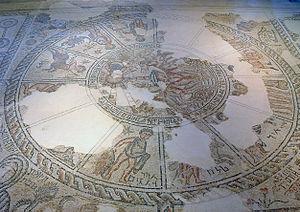
La mosaïque byzantine, dont l’apogée se situe entre le VIᵉ siècle et le XVᵉ siècle, plonge ses racines dans une longue tradition venue de la Grèce antique et de Rome. À partir du IVᵉ siècle, les églises chrétiennes adoptèrent et adaptèrent cette tradition pour dépeindre des scènes de la vie religieuse et de la Bible, non plus sur les pavements de leurs édifices mais sur leurs murs et leurs plafonds. Les artistes byzantins devinrent renommés pour leur technique et leur inspiration, influençant ceux du royaume normand de Sicile au XIIᵉ siècle ainsi que ceux de Venise, de Rome et d’autres villes de l’ancienne Italie byzantine, de même que ceux de Russie, d’Ukraine et d’autres pays du monde orthodoxe. L’art de la mosaïque s’estompa au cours de la Renaissance quoique divers artistes comme Raphaël continuèrent à pratiquer les anciennes techniques. Hors de l’empire byzantin, ces techniques furent adoptées à la fois par des artistes juifs pour la décoration des synagogues et par des artistes musulmans pour celle des mosquées et des palais.
L'histoire des Juifs en terre d'Israël se développe sur près de 3000 ans et témoigne, malgré la dispersion des Juifs, de l'importance particulière, pour eux, de la terre d'Israël.
Sepphoris est une ville antique de Galilée, située au nord de Nazareth. Cette ville est très importante pendant la période du Second Temple, notamment à partir de la période romaine. Elle est ainsi la capitale de la Galilée au moment où éclate la Grande révolte juive de 66 - 73.